Kid Dynamite (film)

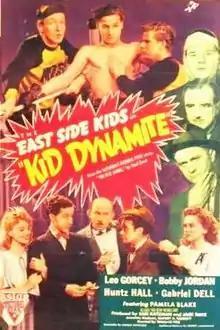
Astor Pictures re-release film poster

Kid Dynamite is a 1943 American film directed by Wallace Fox and starring the East Side Kids. It was based on the 1942 short story "The Old Gang" by Paul Ernst and features additional dialogue by comedian Morey Amsterdam. The working title of this film was "Little Mobsters".